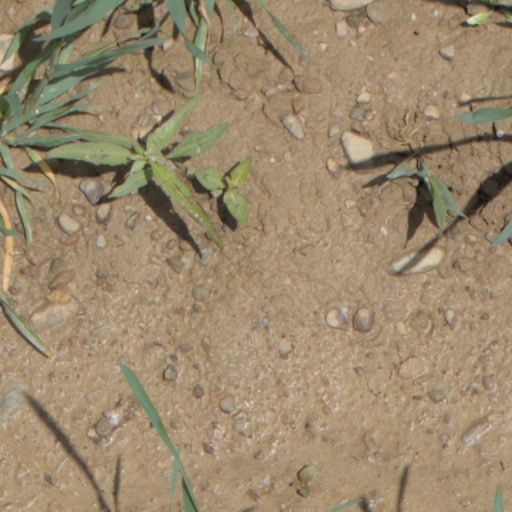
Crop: wheat